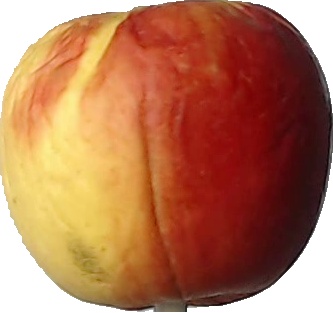
Label: apple_red_yellow_1